Zakaria Zubeidi

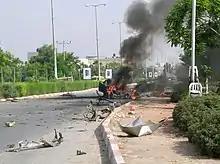
Explosive Vehicle in Jenin, 2006

Israel tried to assassinate him four times. In one such attempt in 2004, an Israeli police unit killed five other brigade members, including a 14-year-old boy, in a jeep carrying Zubeidi. On November 15, following Arafat's death, Israeli forces launched an incursion in Jenin to kill him, but he evaded them; in the raid, nine Palestinians were killed, including four civilians and his deputy, "Alaa". The raid uncovered an arms cache. Prior to these incidents, another attempt on his life had been made by a Palestinian; Zubeidi broke his assailant's hand as a punishment.